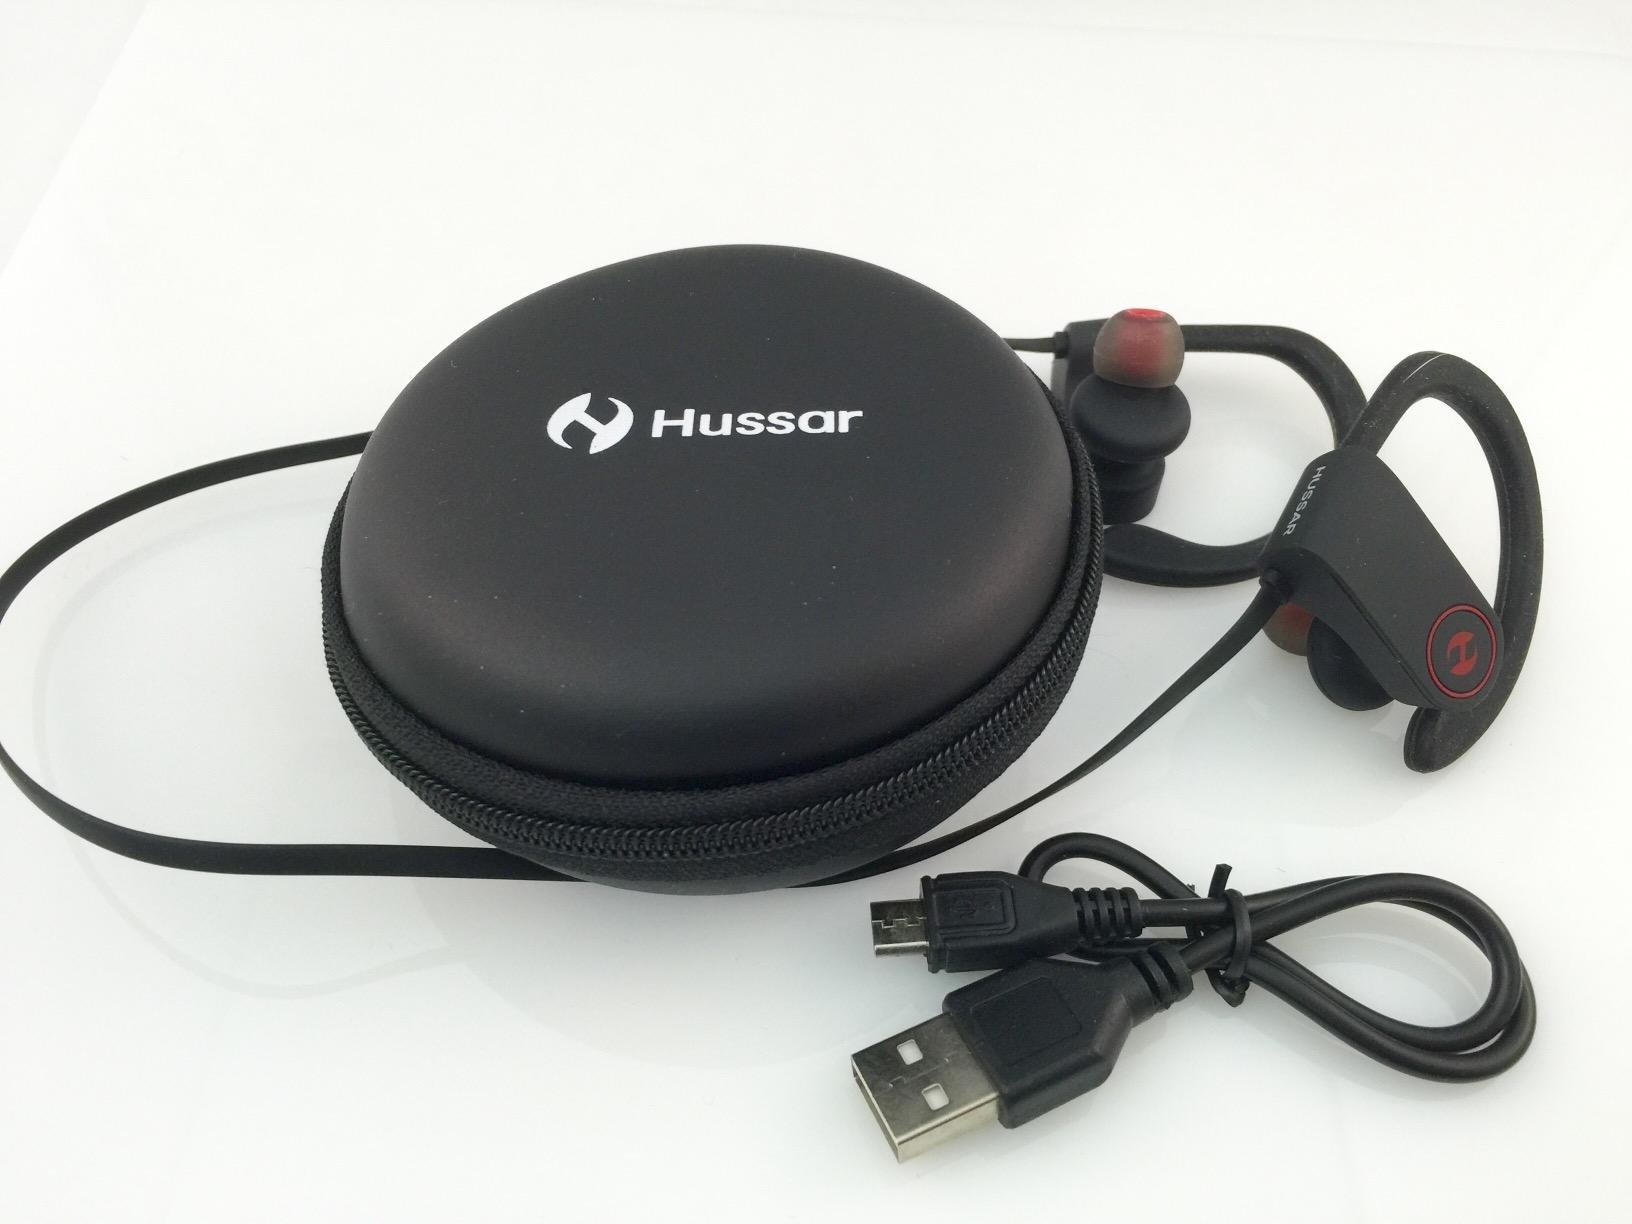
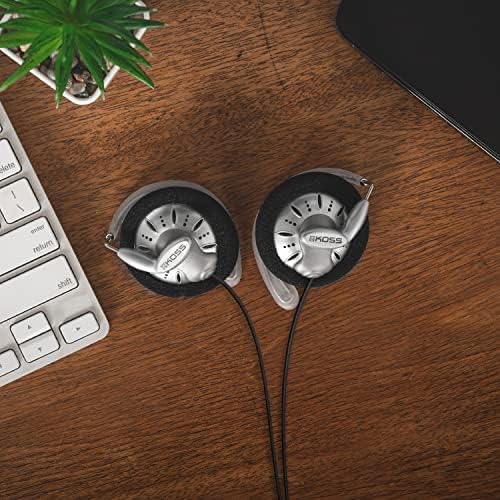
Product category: headphones
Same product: no